Nippon Kan Theatre

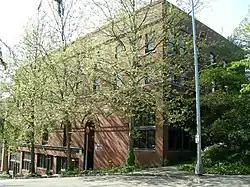
The Nippon Kan building, seen from the southeast (2007)

The is a former Japanese theater in Seattle, Washington, United States. It is located in the Kobe Park Building at 628 S. Washington Street, in the Japantown section of Seattle's International District.